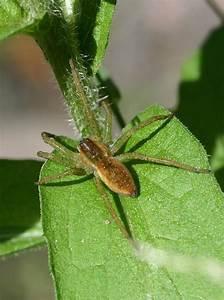
spider